T. C. Murray

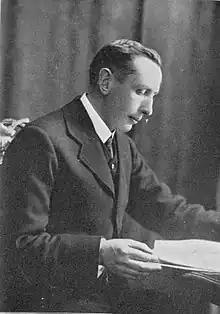
T. C. Murray

Thomas Cornelius Murray (17 January 1873 – 7 March 1959) was an Irish dramatist who was closely associated with the Abbey Theatre. He was born in Macroom, County Cork, and educated at St Patrick's Teacher Training College in Drumcondra, Dublin. He worked as a schoolteacher and in 1900 was appointed headmaster of the national school in Rathduff, Co. Cork. His first play, "The Wheel of Fortune", was produced by the Little Theatre in Cork in 1909. It was revised and renamed "Sovereign Love" in 1913. Murray had co-founded the theatre with Daniel Corkery, Con O'Leary and Terence McSwiney. In 1915, he moved to Dublin as headmaster of the Model Schools at Inchicore, where he remained until his retirement from teaching in 1932.